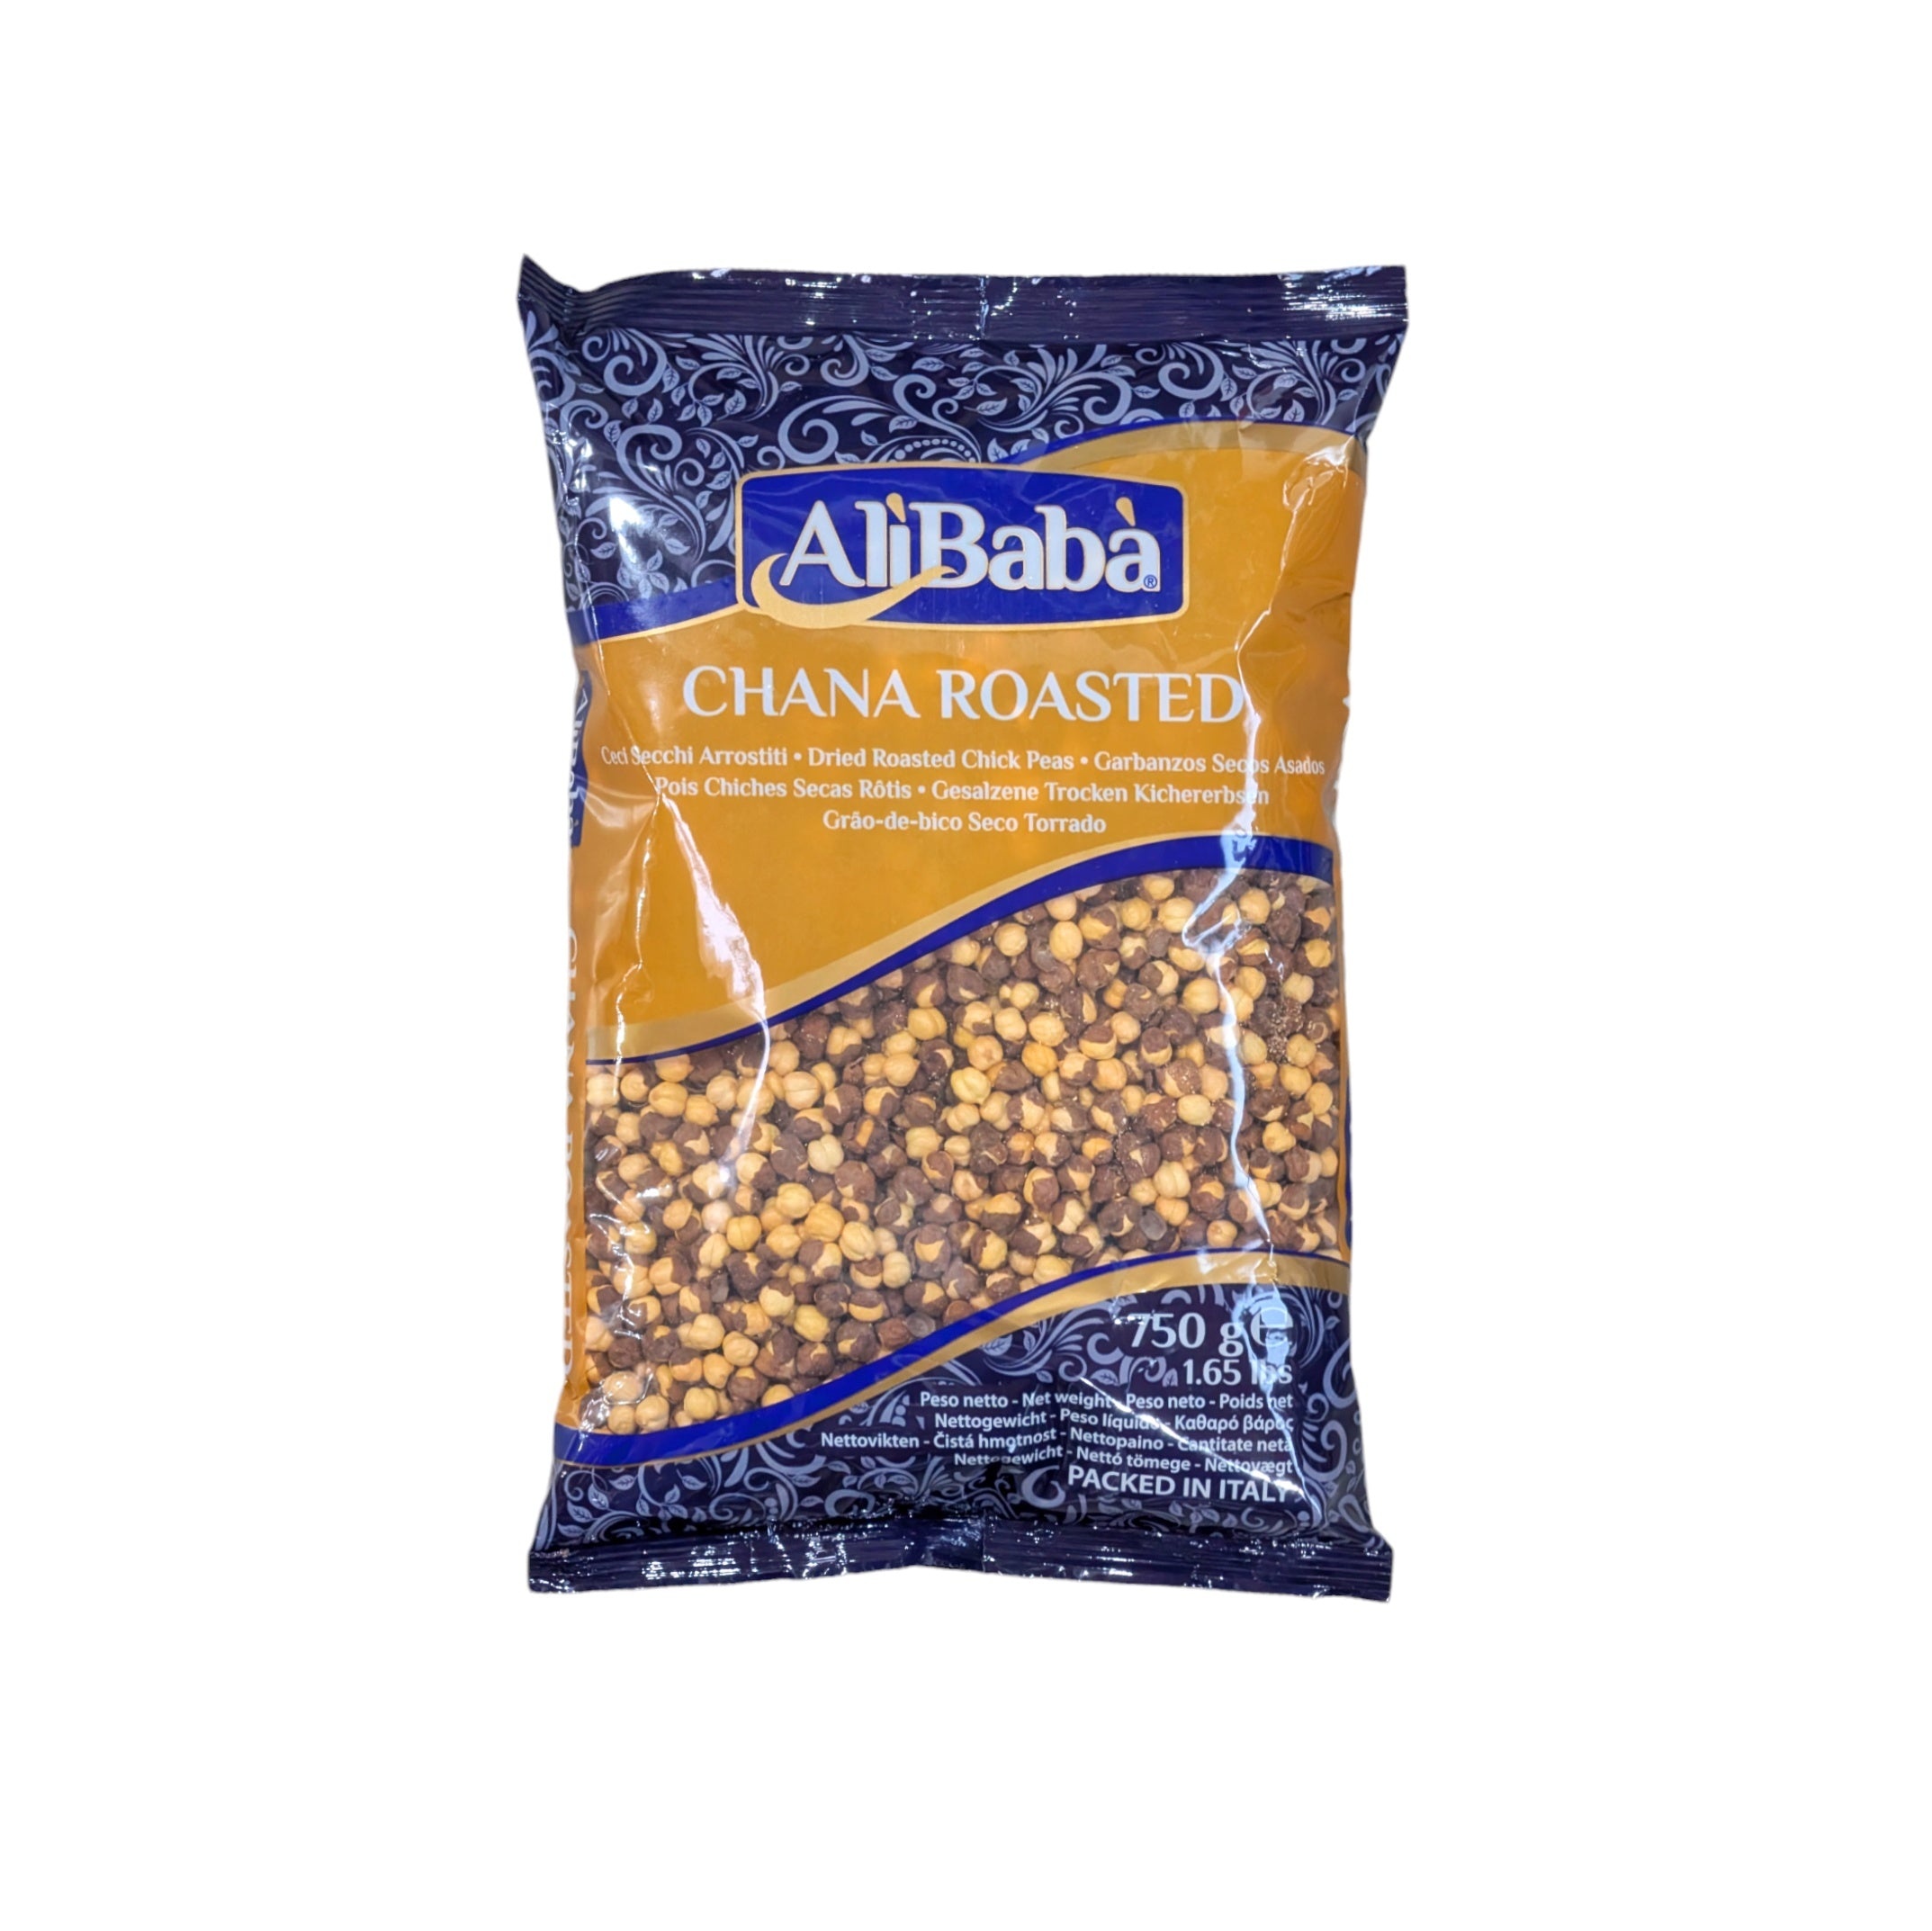
Alibaba Roasted Chana 750g
Brand: Basra Asian Food
Category: Food, Beverages & Tobacco > Food Items > Snack Foods > Trail & Snack Mixes